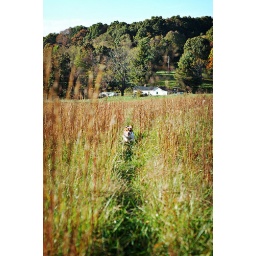
The little dog realized I was not right beside her and came running after me.